Calgary-Hawkwood

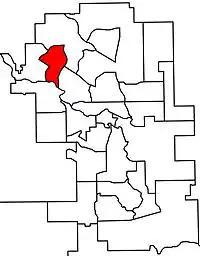
2010 boundaries

Calgary-Hawkwood was a provincial electoral district in Calgary, Alberta, Canada, mandated to return a single member to the Legislative Assembly of Alberta using the first past the post method of voting from 2012 to 2019.